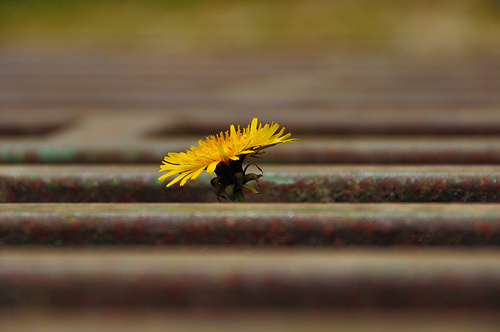
Flower: dandelion